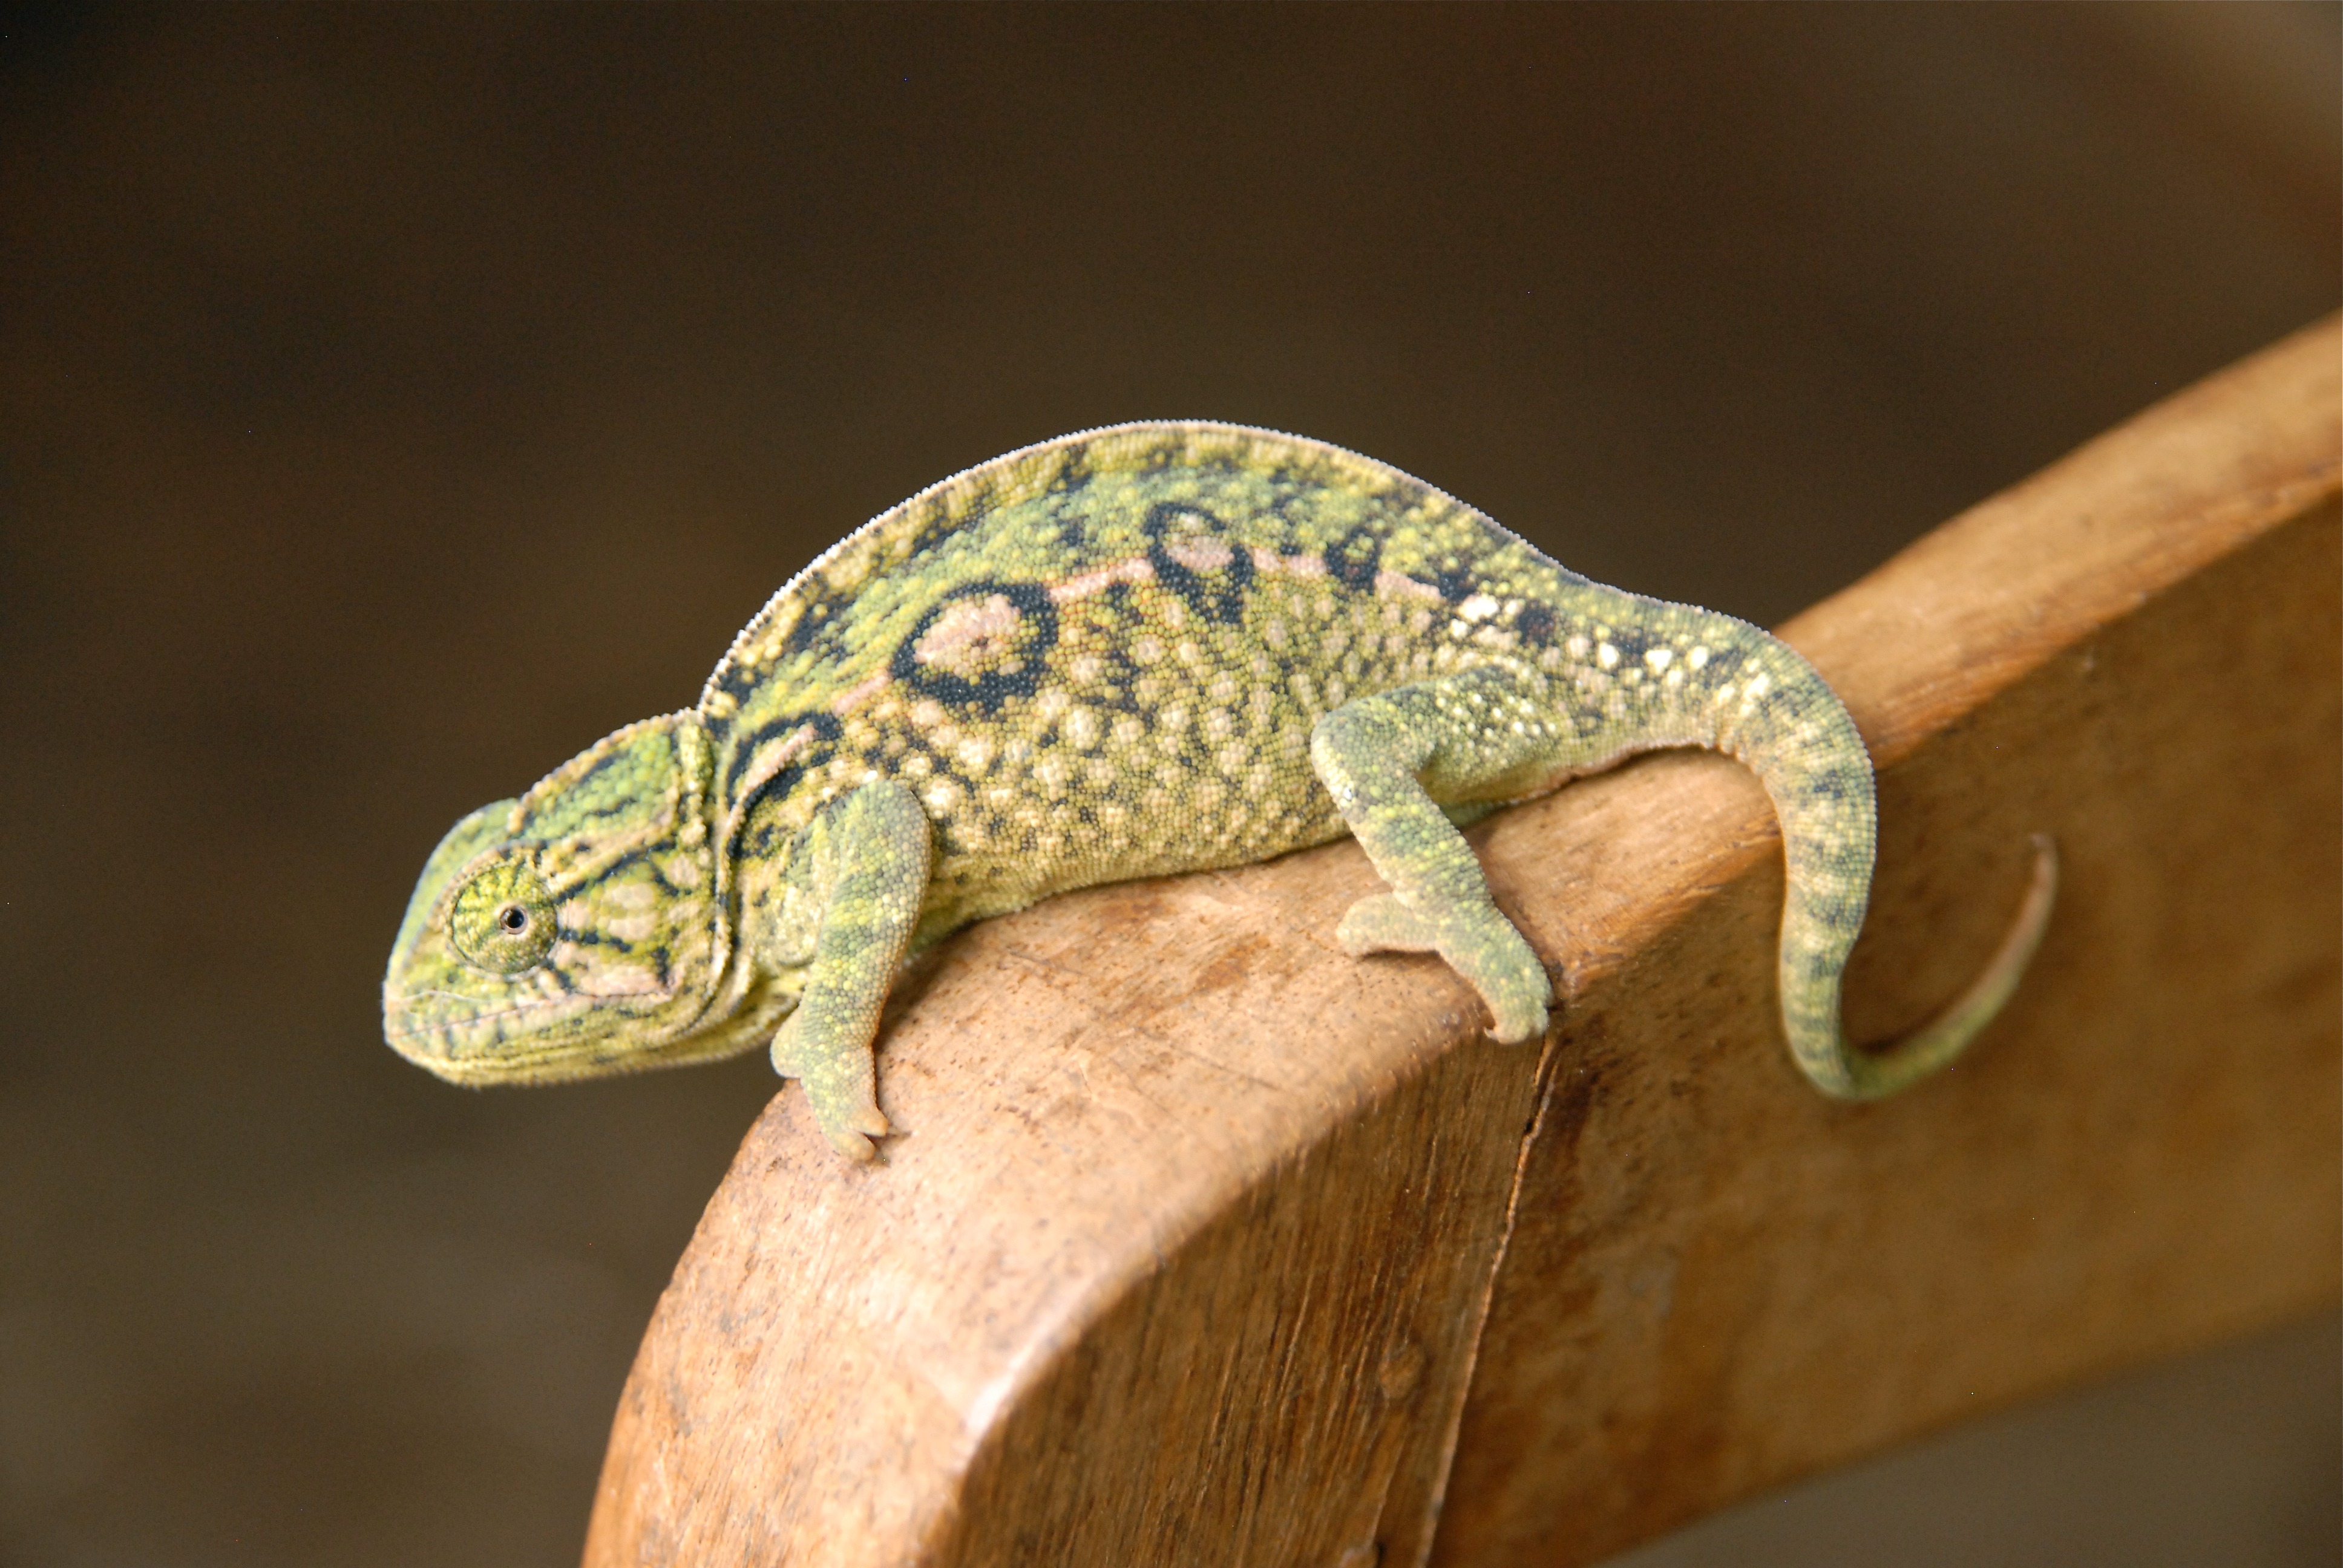
animal, wildlife, green, reptile, fauna, lizard, gecko, close up, chameleon, madagascar, vertebrate, macro photography, agamidae, dactyloidae, scaled reptile, lacertidae, african chameleon